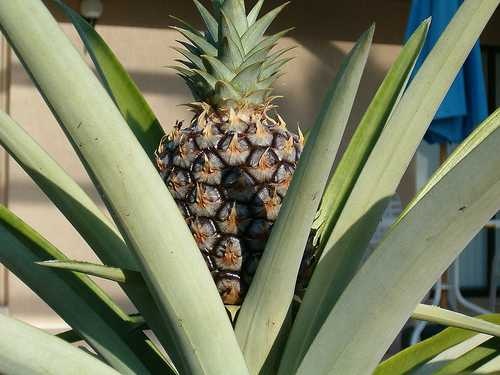
Label: Pineapple